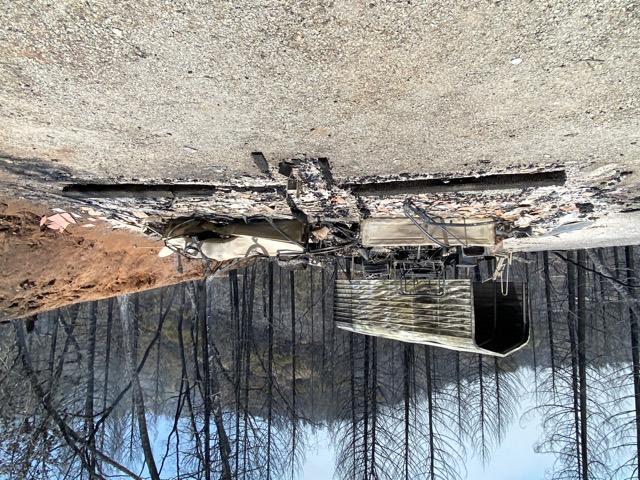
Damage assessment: destroyed